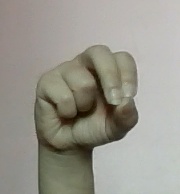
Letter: gaaf